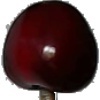
Label: cherry